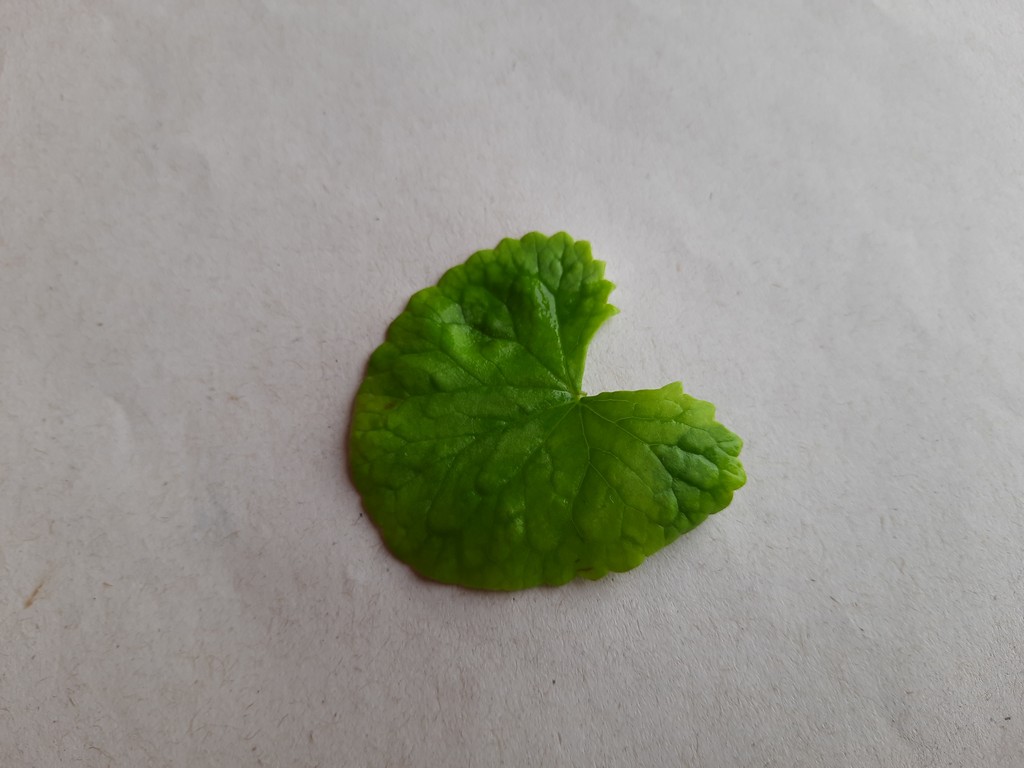
Label: Healthy